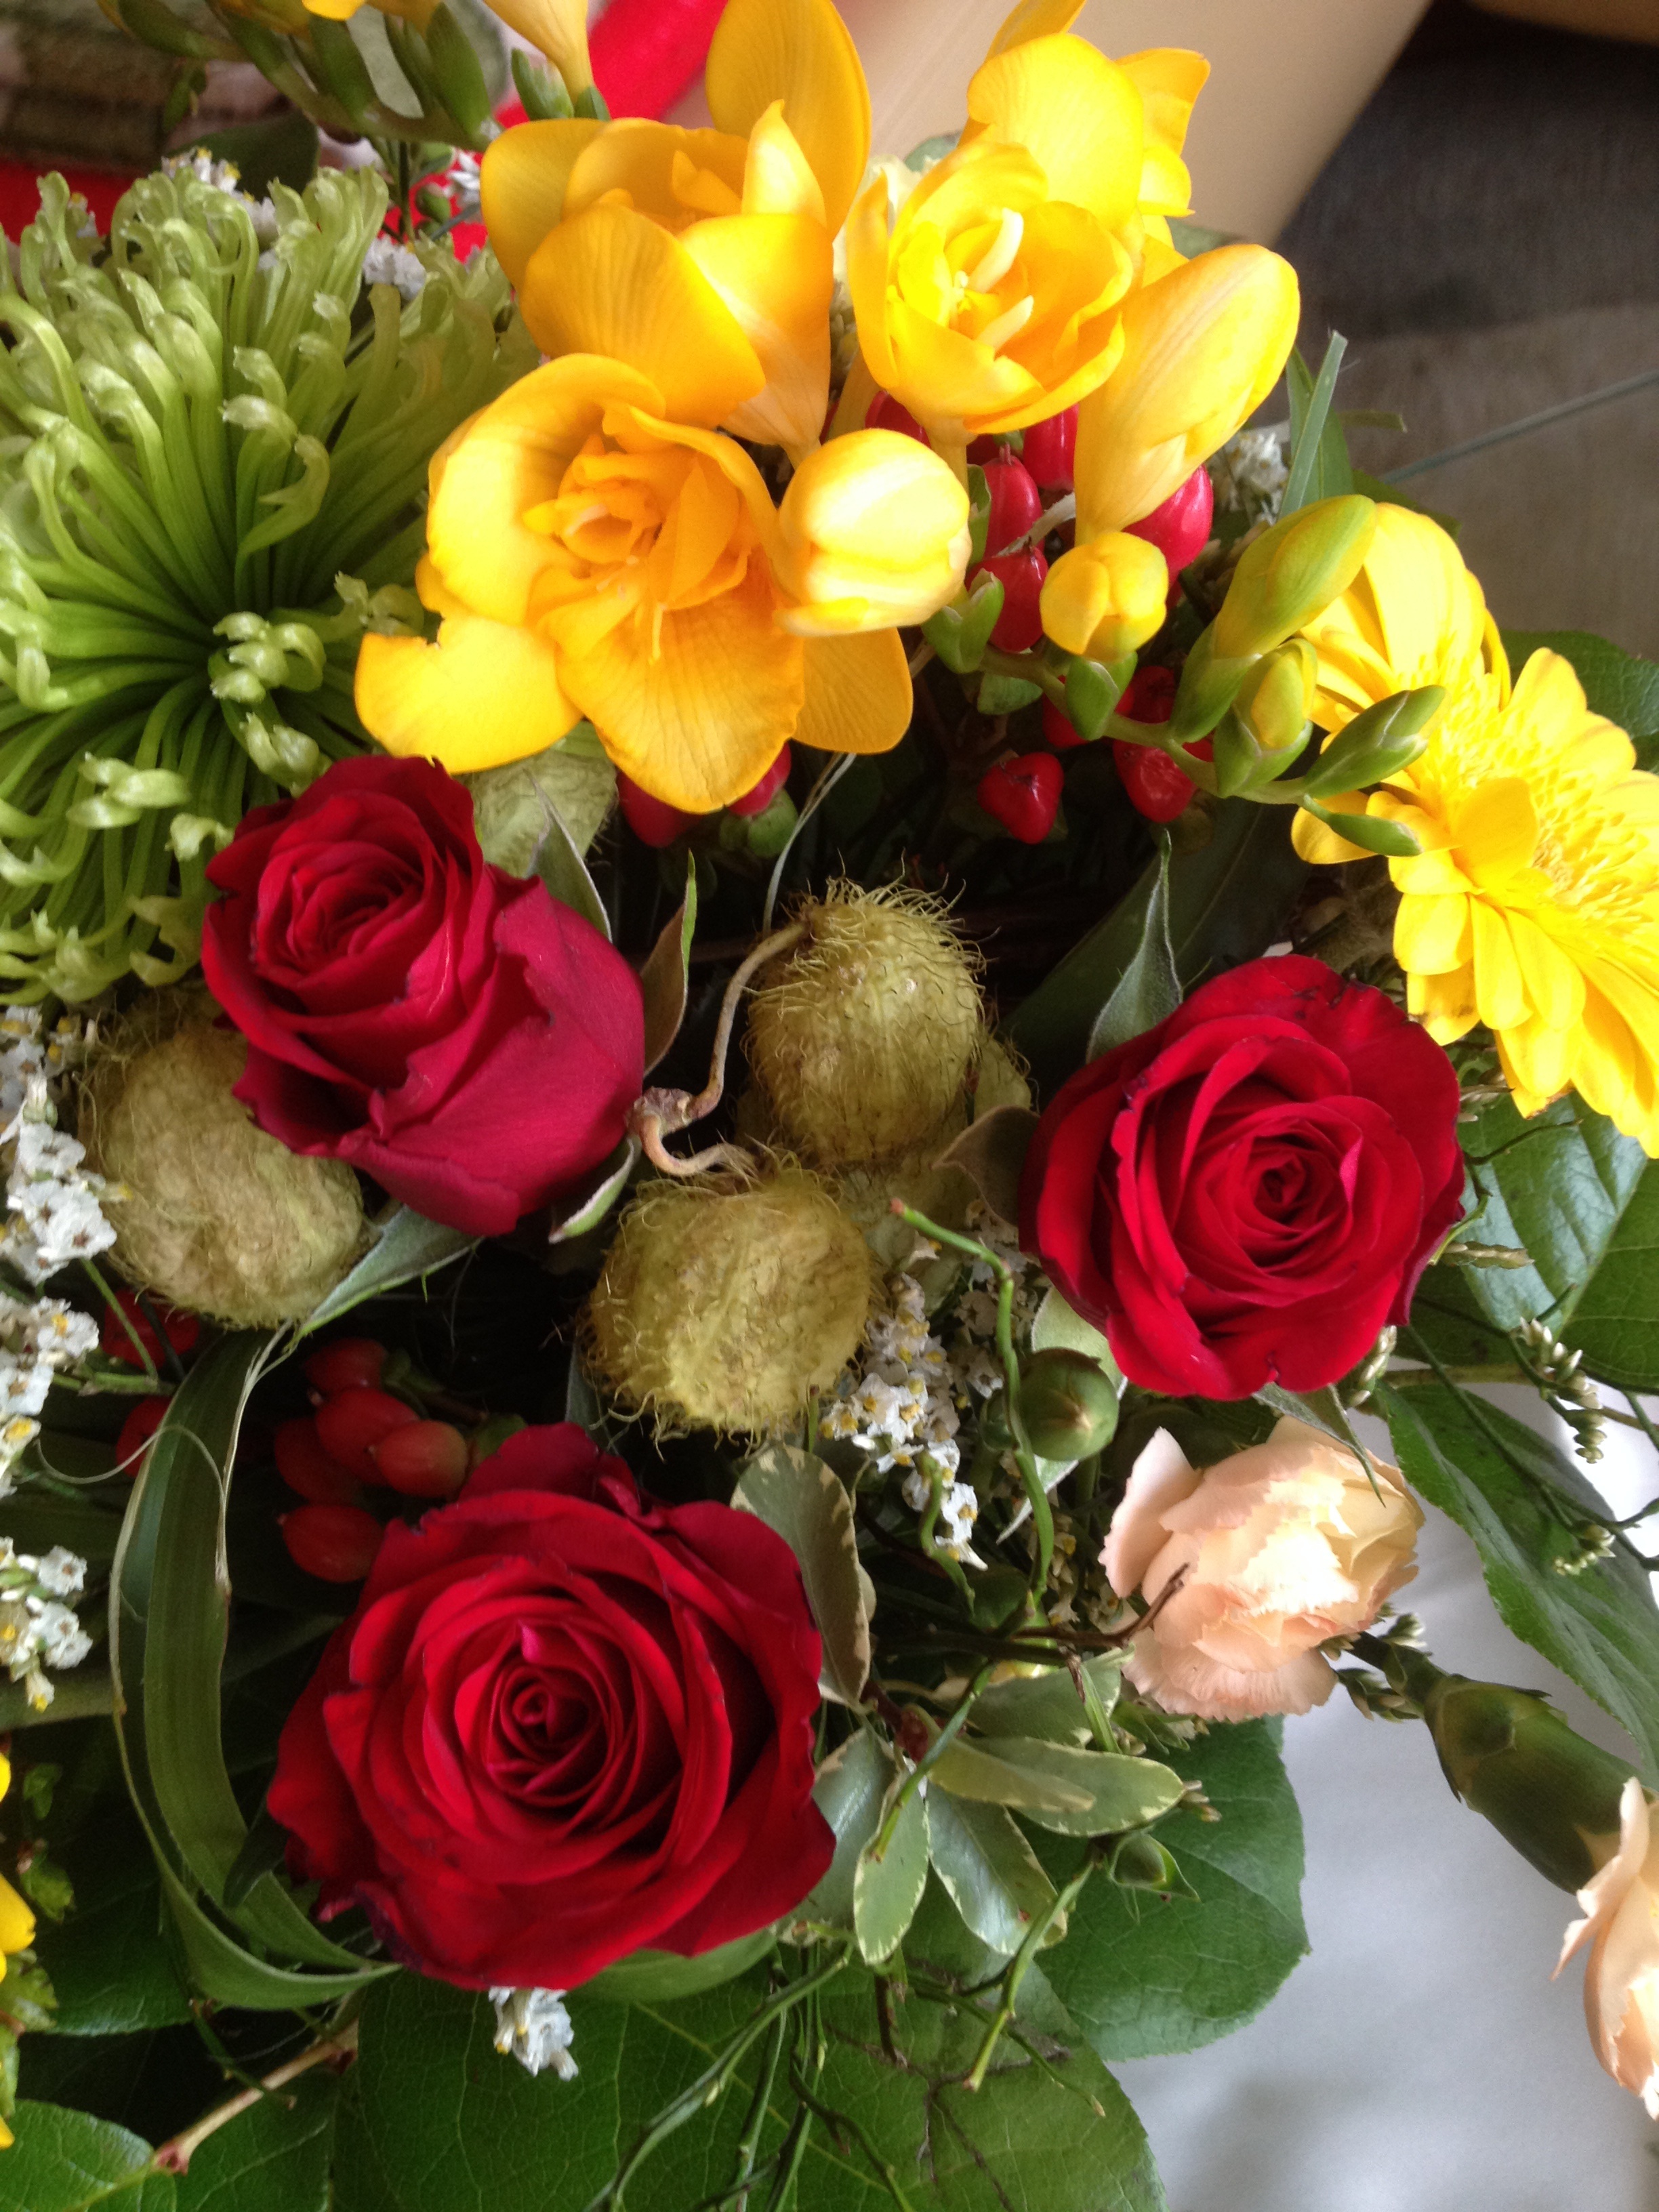
plant, flower, petal, red, yellow, flowers, roses, strauss, floristry, flowering plant, garden roses, red roses, flower bouquet, cut flowers, floral design, freesia, land plant, flower arranging